Unforgiven (2005)

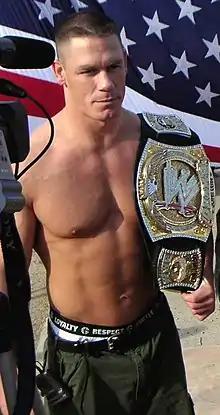
John Cena as WWE Champion

Unforgiven was first held by World Wrestling Entertainment (WWE) as the pay-per-view (PPV) in April 1998. Following the discontinuation of the In Your House series in February 1999, Unforgiven branched off as its own PPV in September that year, becoming WWE's annual September PPV. The 2005 event was the eighth event in the Unforgiven chronology and took place on September 18 at the Ford Center in Oklahoma City, Oklahoma. Like the previous two years' events, it featured wrestlers exclusively from the Raw brand.